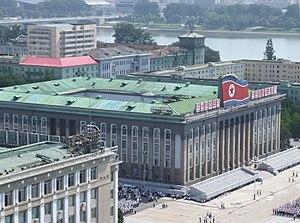
Le Comité central du Parti du travail de Corée est l'organe suprême du Parti du travail de Corée du Nord puis du Parti du travail de Corée entre les Réunions nationales du Parti des travailleurs de Corée. Selon les règles du PTC, le comité central est élu par le congrès du parti du travail et la conférence du parti peut se voir accorder le droit de renouveler sa composition. Dans la pratique, le Comité central a la capacité de révoquer et de nommer de nouveaux membres sans consulter le PTC lors de ses sessions plénières.